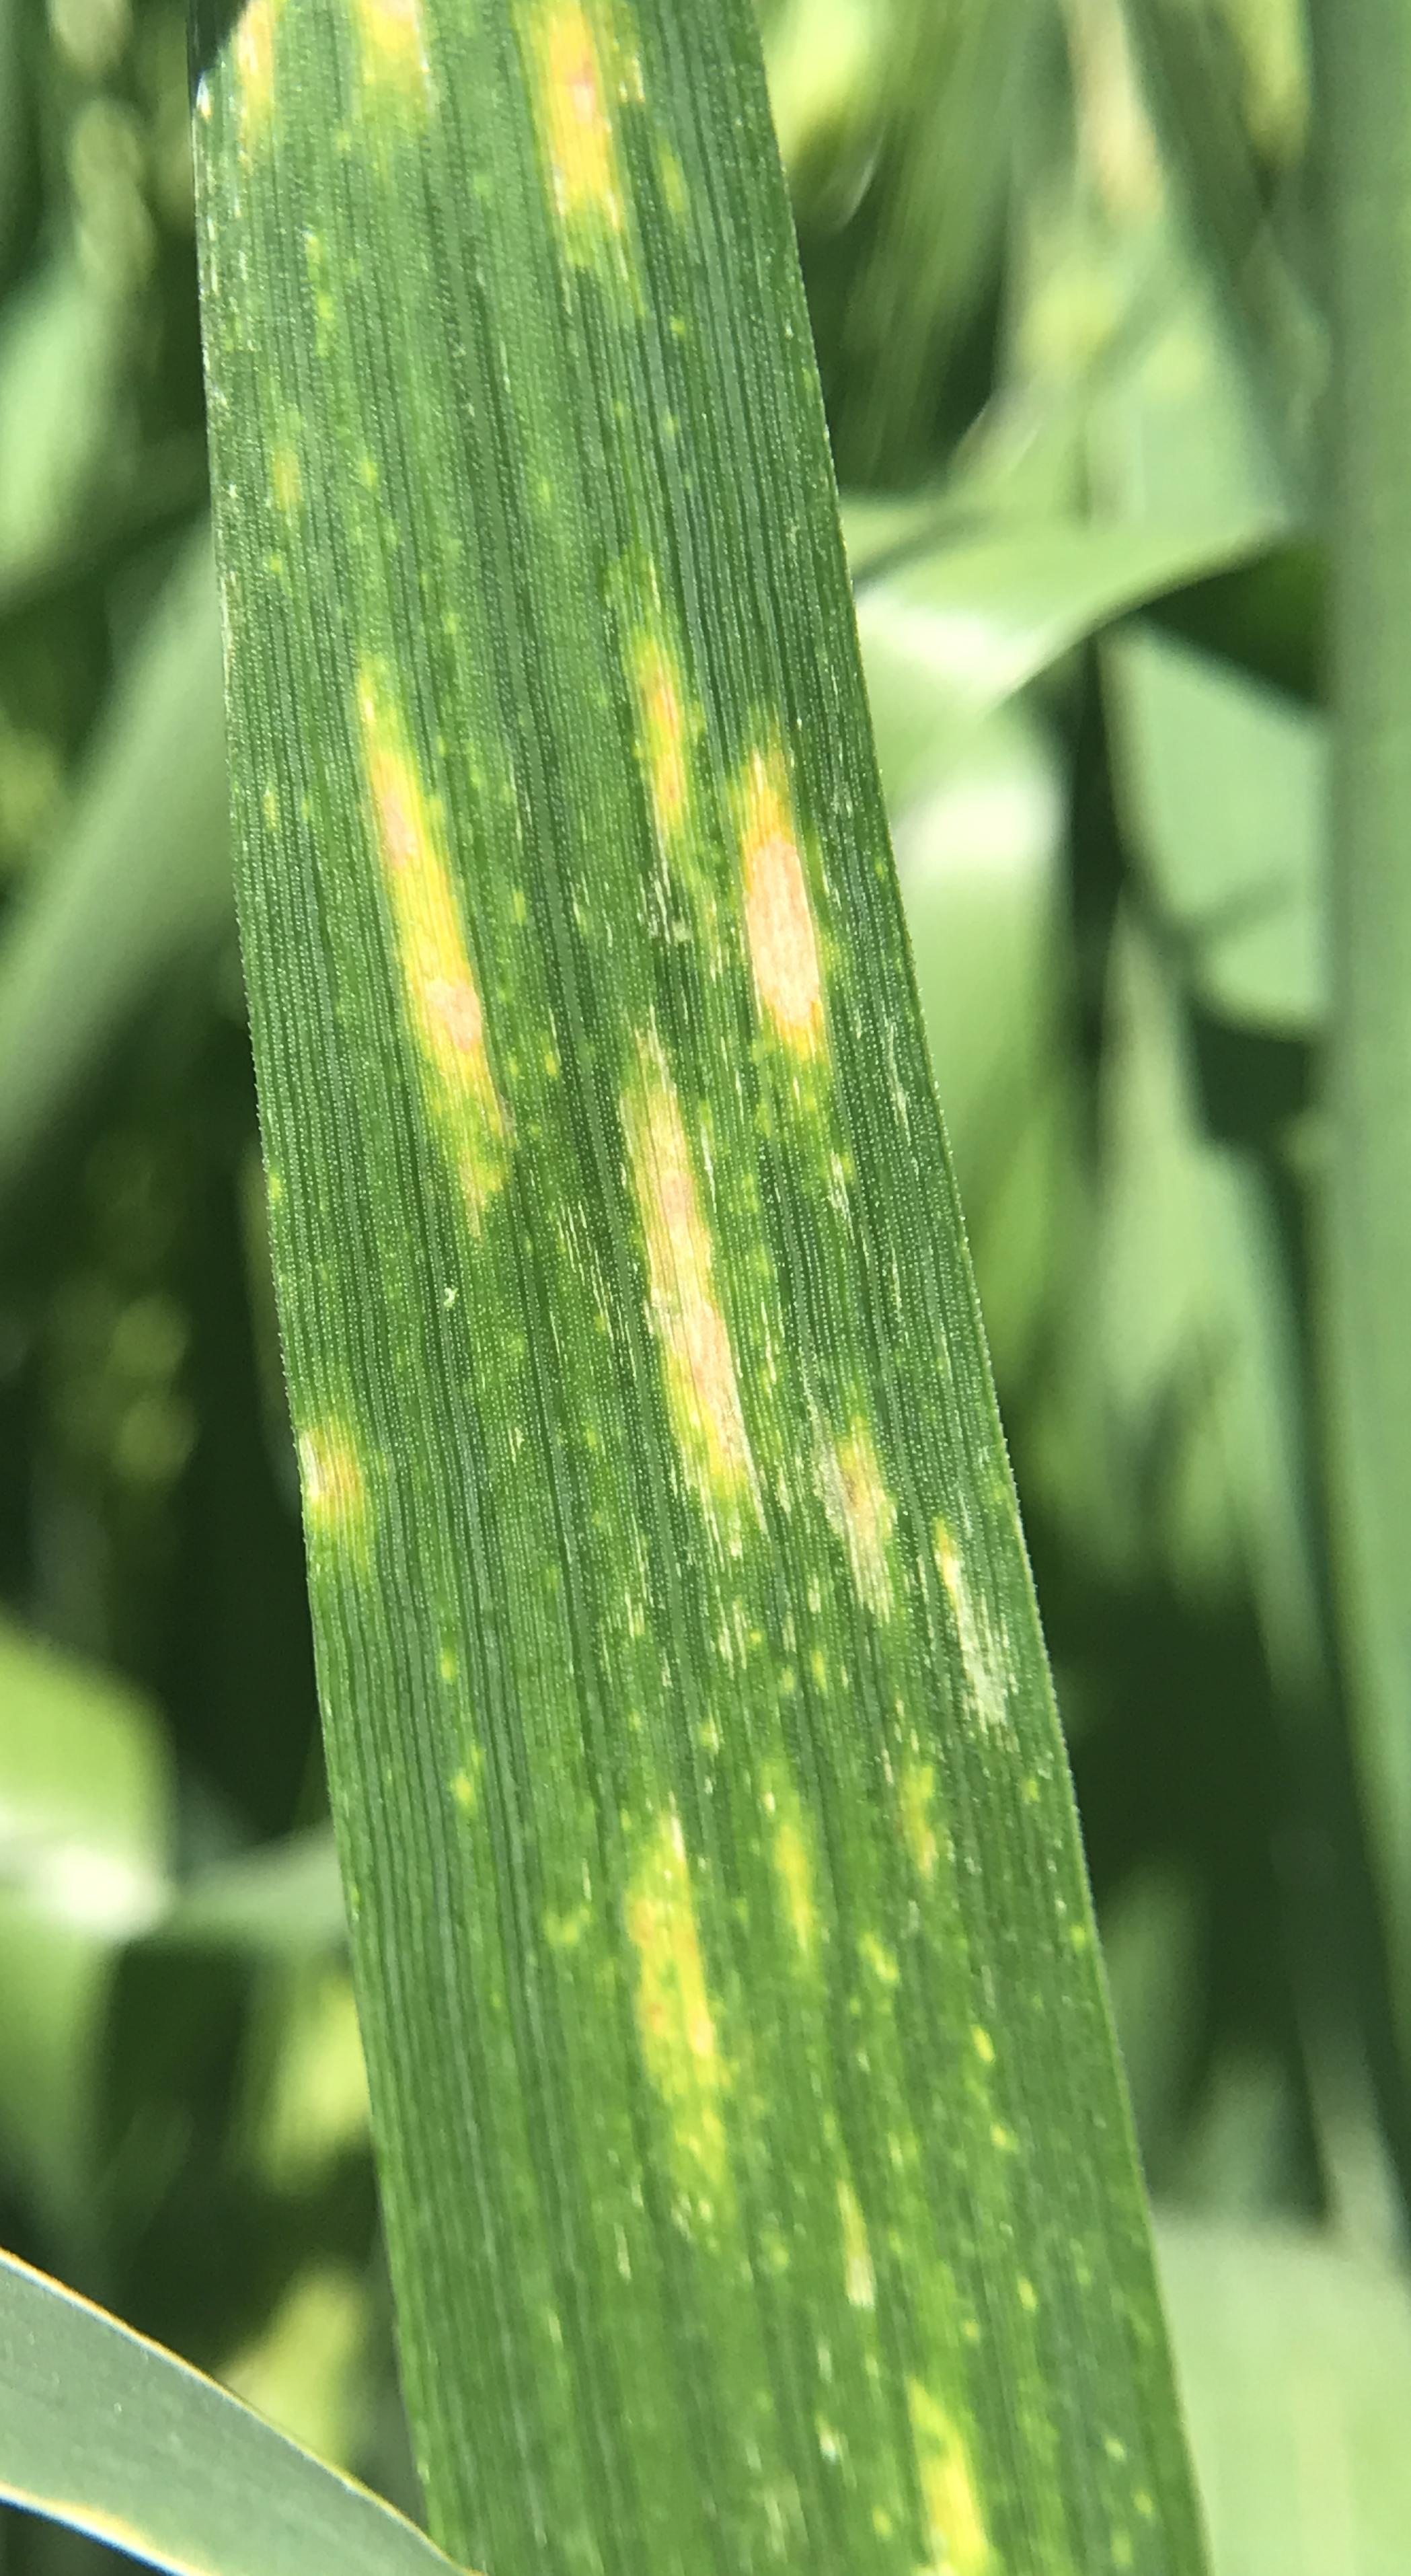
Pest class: cereal_grass_aphid